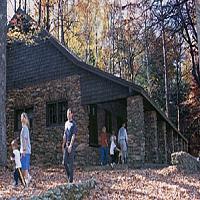
Weather: sun or clear